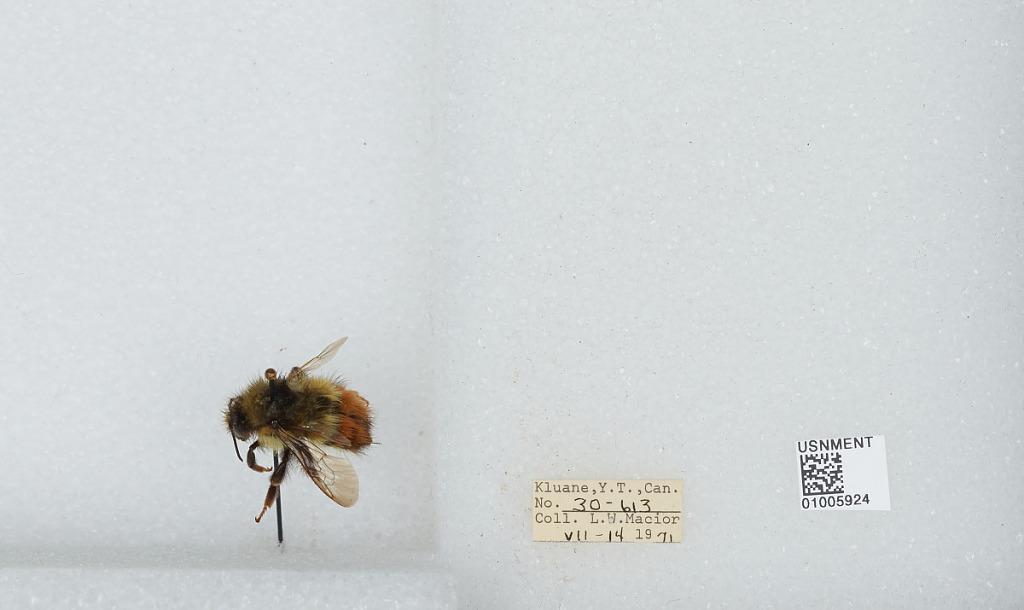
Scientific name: Bombus (Pyrobombus) flavifrons Cresson
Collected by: L. Macior
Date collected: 1971-7-14
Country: Canada
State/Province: Yukon Territory
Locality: Kluane
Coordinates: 60.75, -139.5